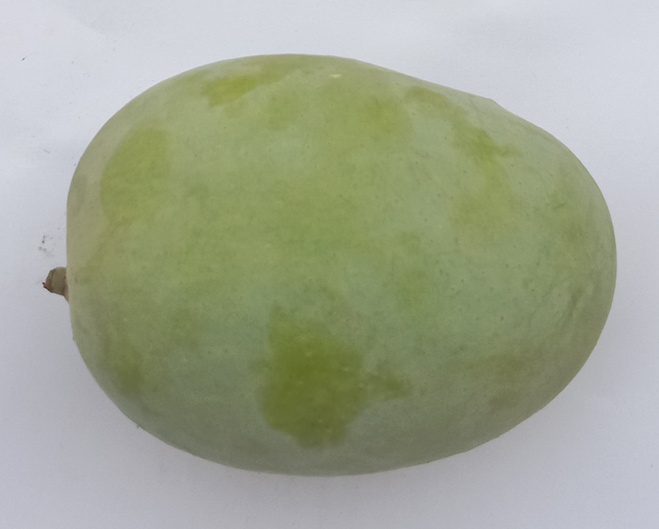
Mango variety: Langra